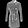
Label: Coat